Nakatsugawa-juku

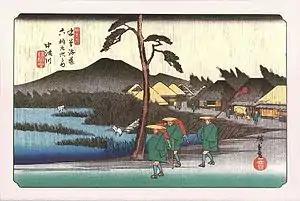
Hiroshige's print of Nakatsugawa-juku, part of the "Sixty-nine Stations of the Kiso Kaidō" series

Nakatsugawa-juku is located in mountainous terrain, with the Nakatsugawa river, a tributary of the Kiso river flowing by the post station.. In the early Edo period, the system of post stations on the Nakasendō was formalized by the Tokugawa shogunate in 1602, and it became a stopping place for traveling merchants and was also on the "sankin-kōtai" route used by various western "daimyō" to-and-from the Shogun's court in Edo. Nakatsugawa-juku is 335.1 kilometers from Edo.